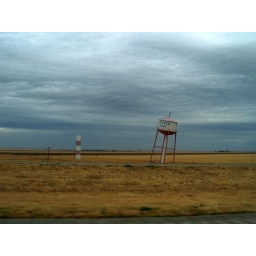
Had to take this fast as we drove by, but this water tower in Olahoma was at a crazy angle.